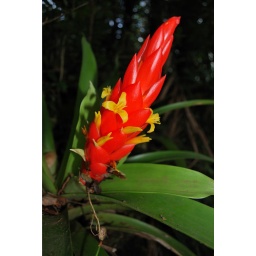
A flower on a tree in the cloud forests of El Yunque National Rain Forest in Puerto Rico